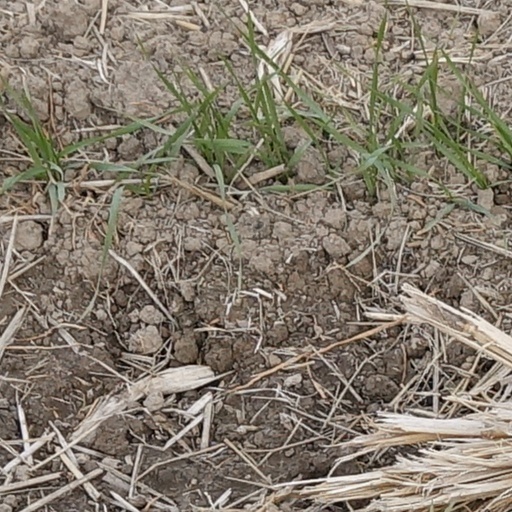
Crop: wheat